Kathe Chitrakathe Nirdeshana Puttanna

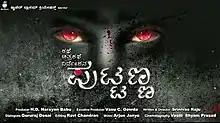
Theatrical film poster

Kathe Chitrakathe Nirdeshana Puttanna ( Story, screenplay, direction Puttanna) is a 2016 Indian Kannada-language comedy horror film directed by Srinivas Raju. It is a remake of the 2014 Telugu horror comedy, "Geethanjali". It stars Komal Kumar and Priyamani in the lead roles whilst Pooja Gandhi also features in a pivotal role. Arjun Janya composed the soundtrack and background score for the film.